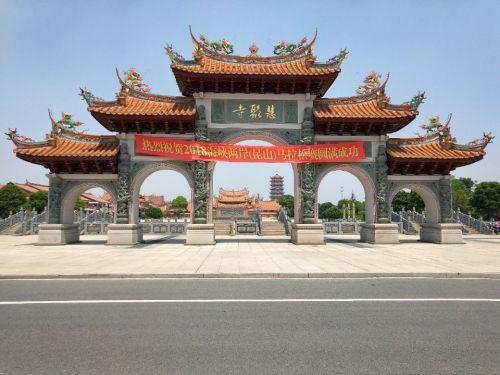
地标名称：玉皇宫
所在城市：苏州市·昆山市